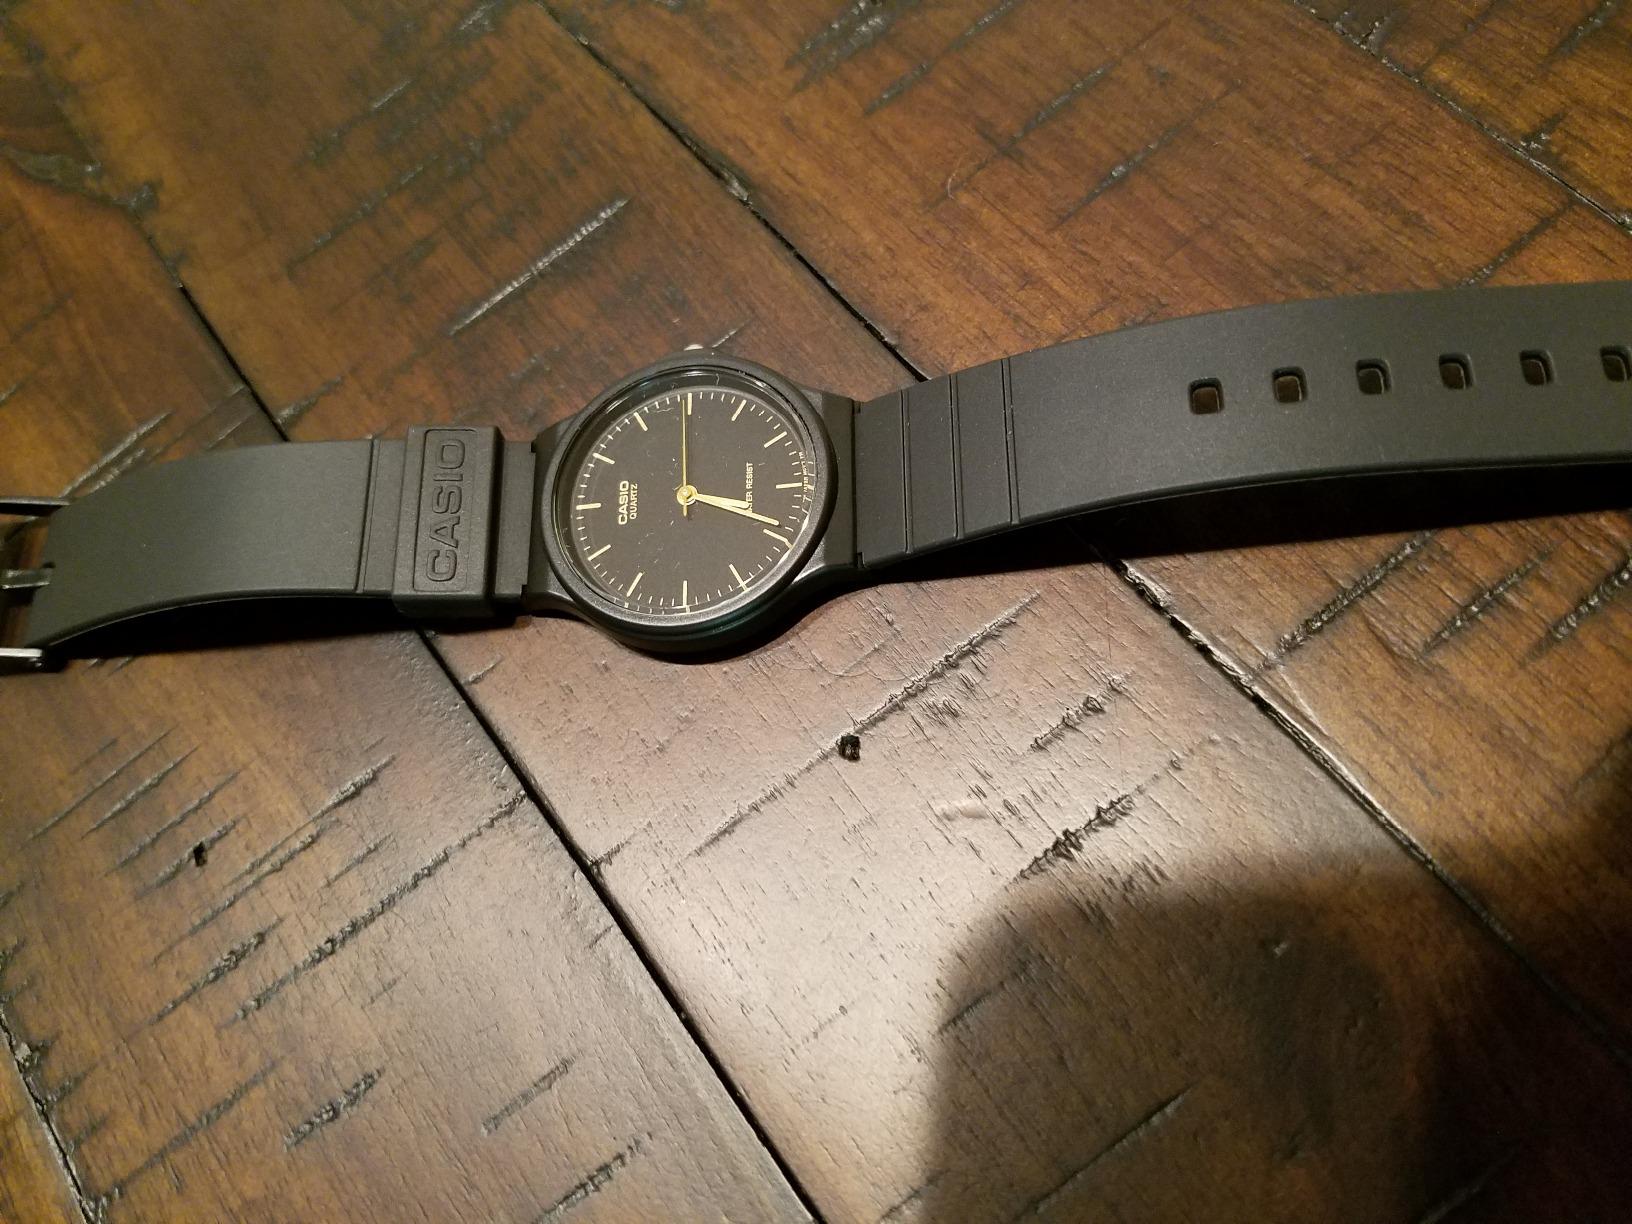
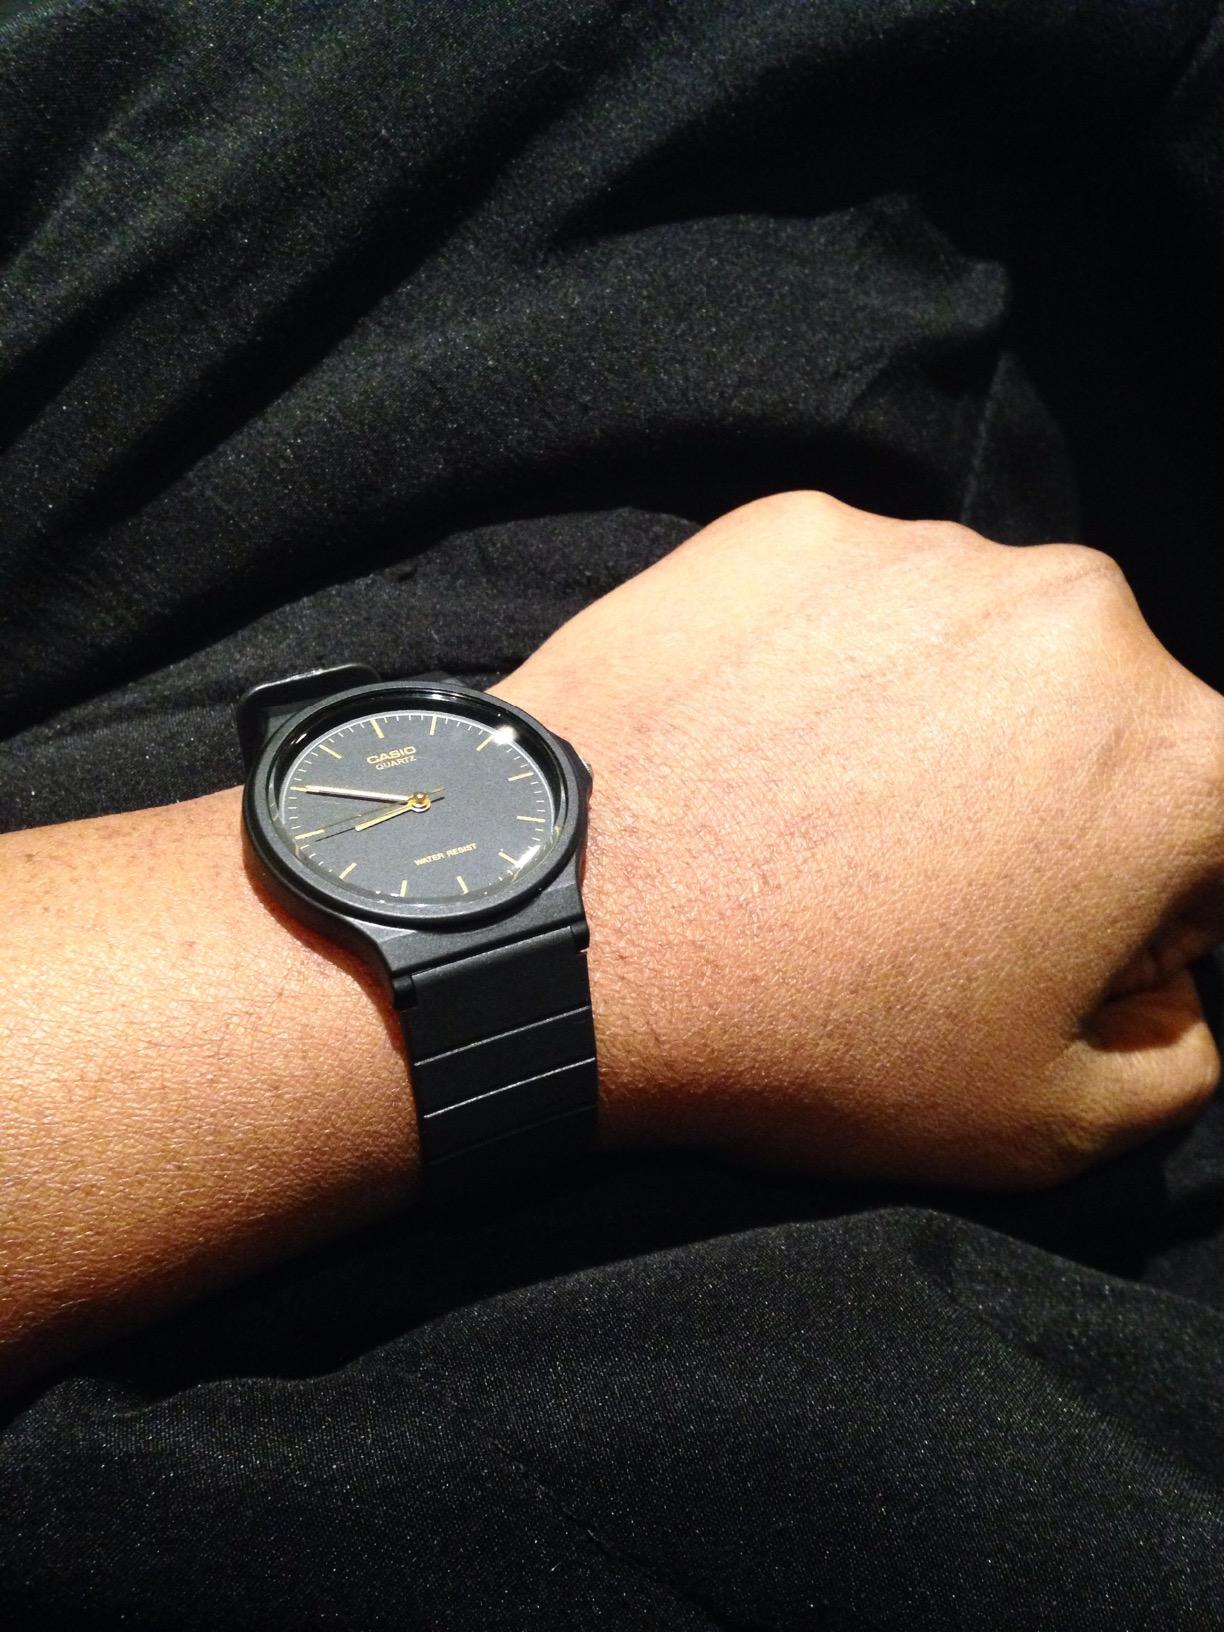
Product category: accessories_watch
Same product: yes